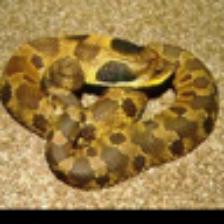
Label: NonHuman